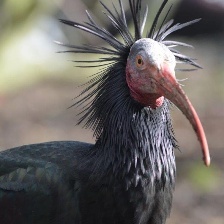
Species: BALD IBIS
Scientific name: GERONTICUS EREMITA